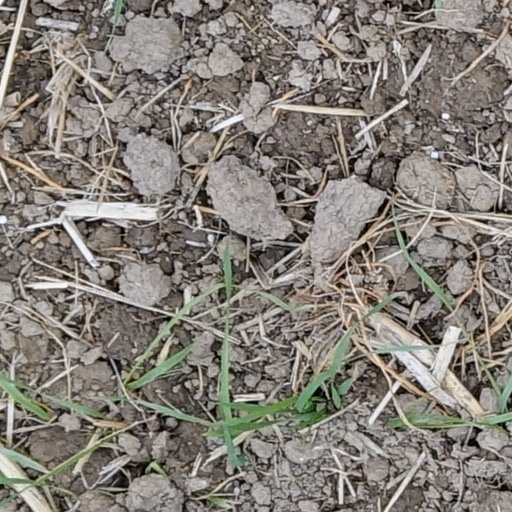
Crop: wheat